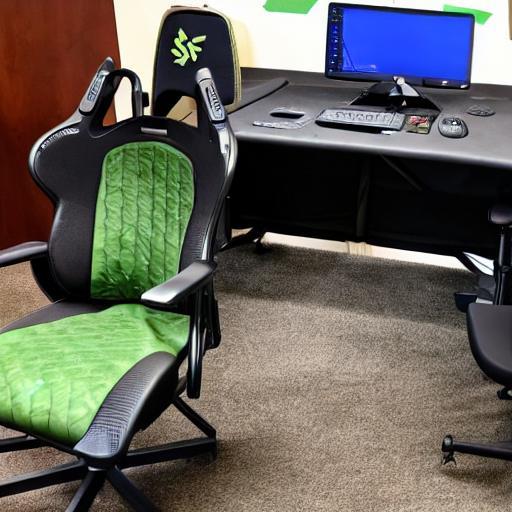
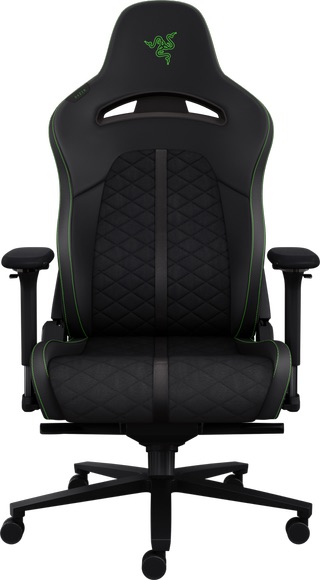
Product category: items_chair
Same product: no